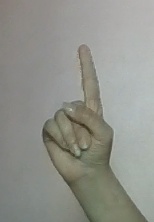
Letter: bb